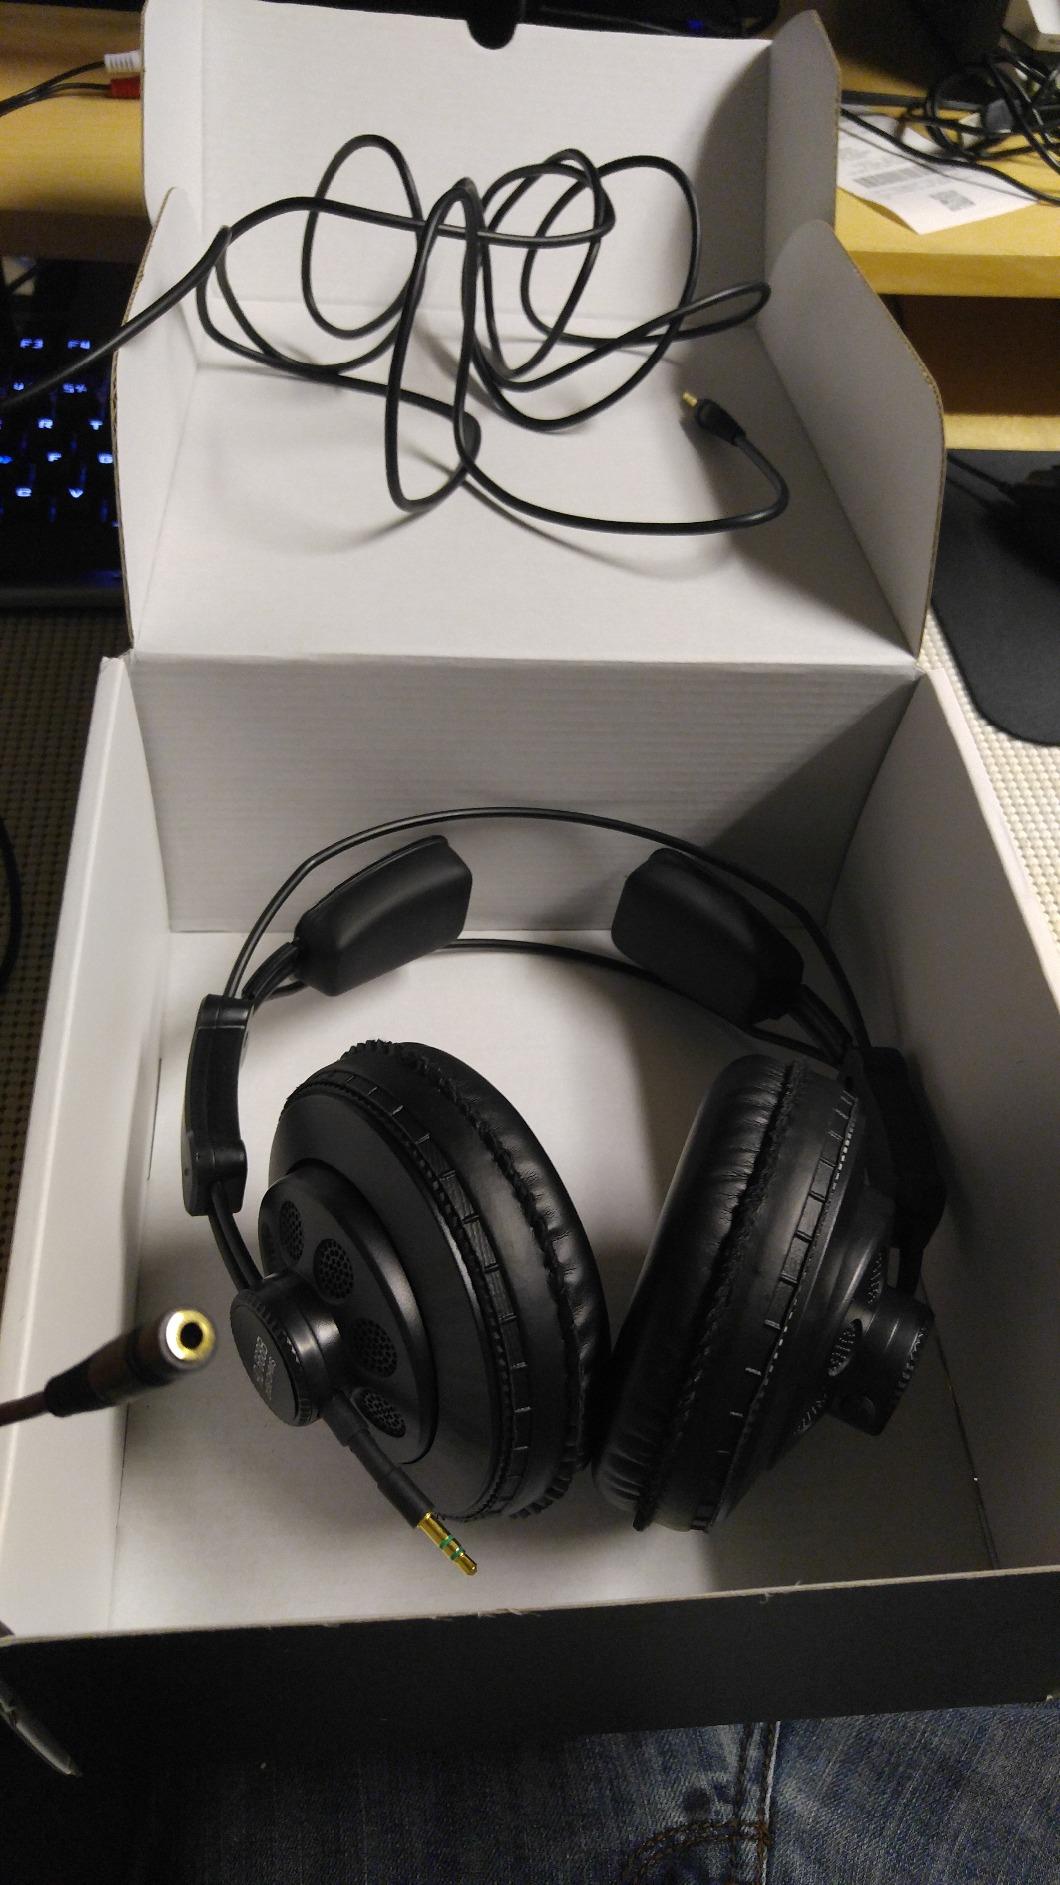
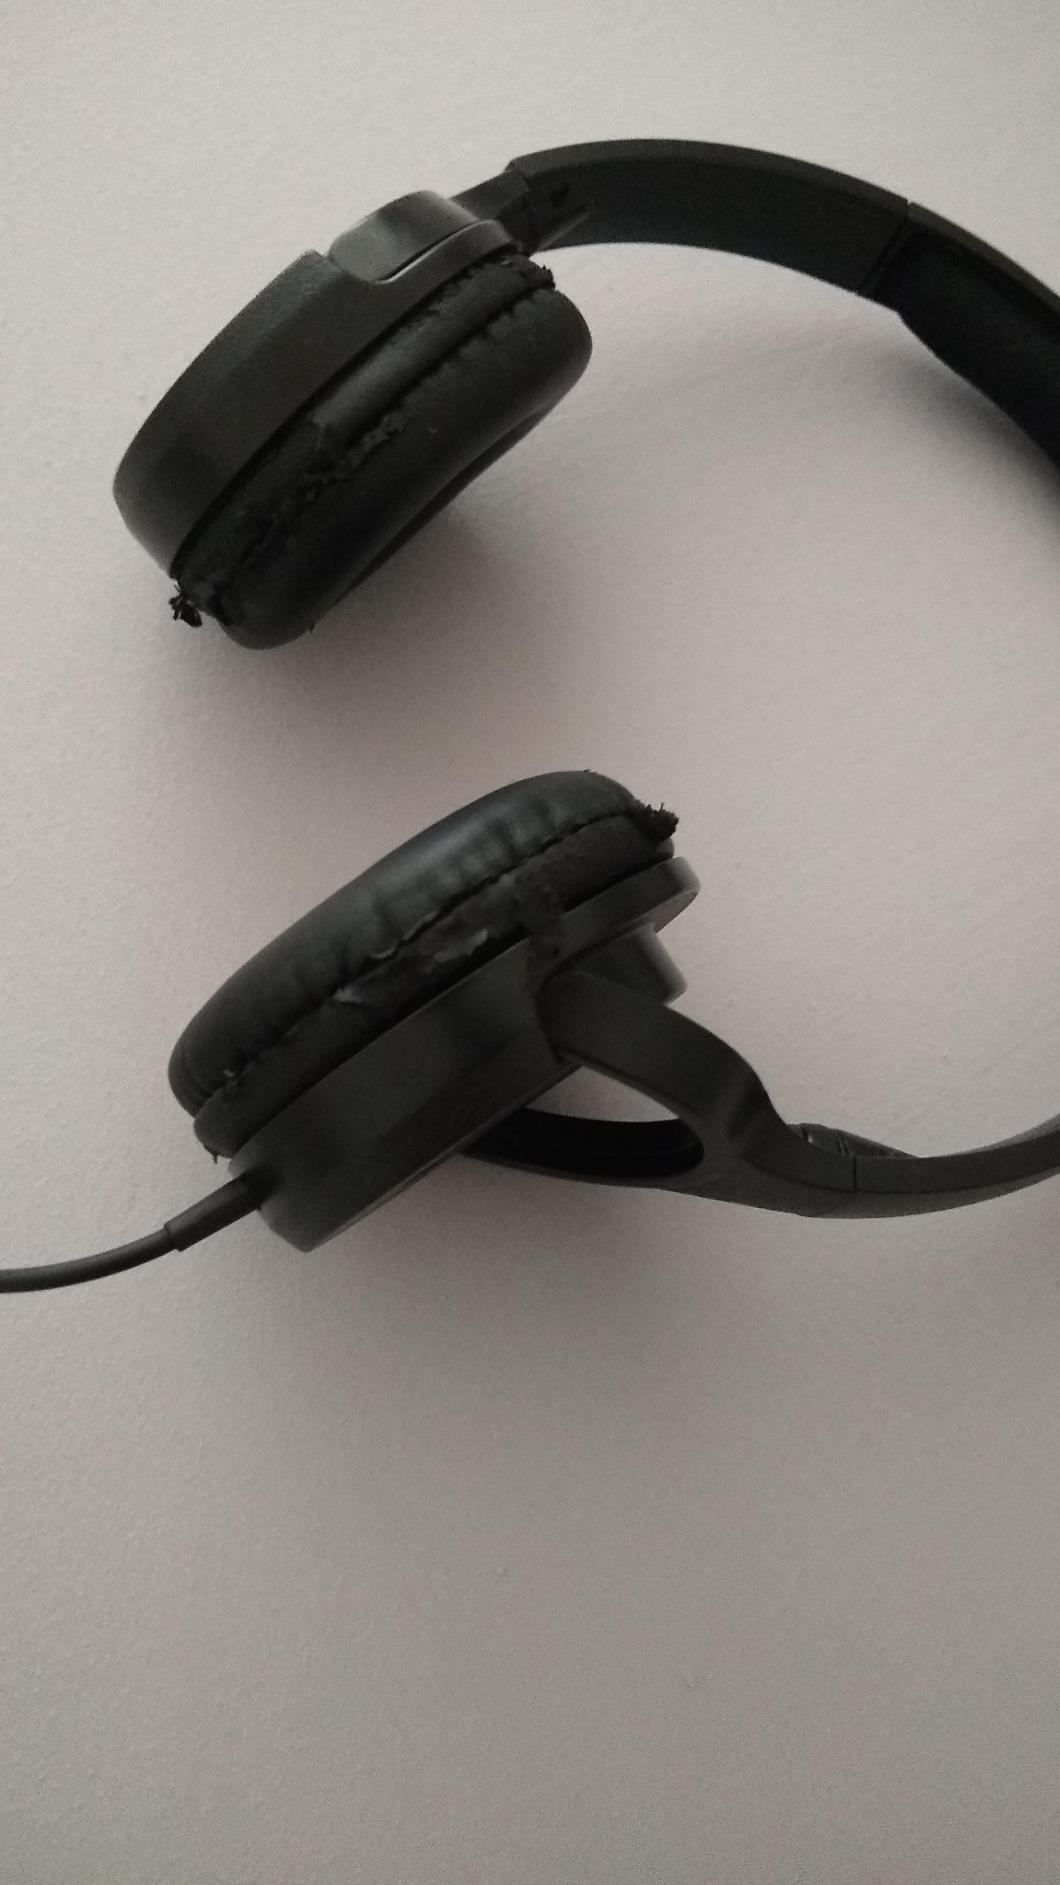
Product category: headphones
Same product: no